Charge trap flash

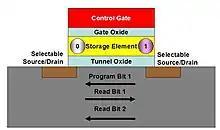
Spansion MirrorBit cell

The MirrorBit cell uses a charge trapping layer not only as a substitute for a conventional floating gate, but it also takes advantage of the non-conducting nature of the charge storage nitride to allow two bits to share the same memory cell. Shown in Figure 1 the bits reside at opposite ends of the cell and can be read by running a current through the channel in different directions.